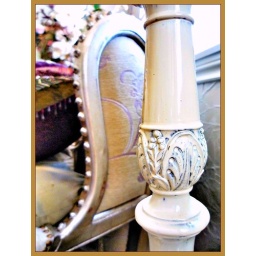
Close-up of ornate metal table lamp stem with wing chair in center and flower arrangement in upper left background.